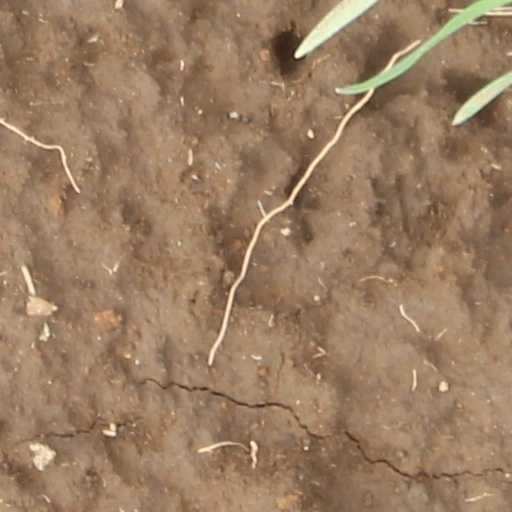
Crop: wheat